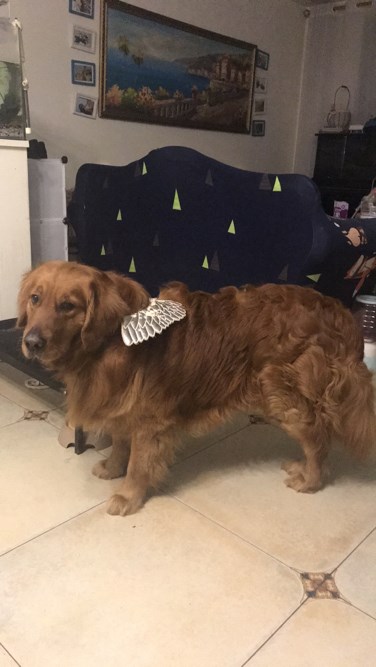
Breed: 5355-n000126-golden_retriever